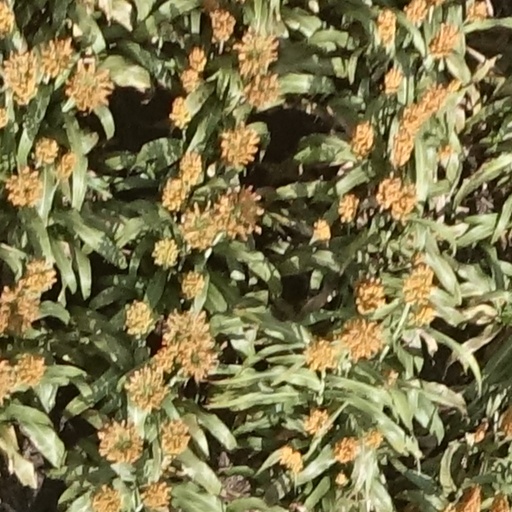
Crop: sorghum